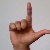
The image shows a hand gesture representing the letter 'L' in Indian Sign Language.